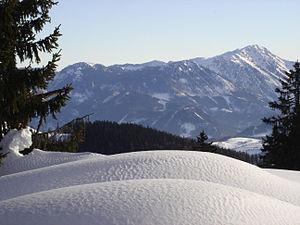
Le Dürrenstein est une montagne située en Basse-Autriche et l'une des plus hautes de la région. Elle s'élève à 1 878 m d'altitude.